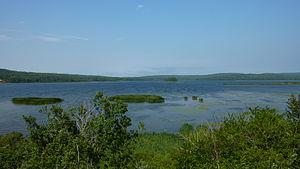
Lac Matapédia vu du parc Pierre-Brochu à Sayabec Español: Lago Matapédia en Sayabec, Qc